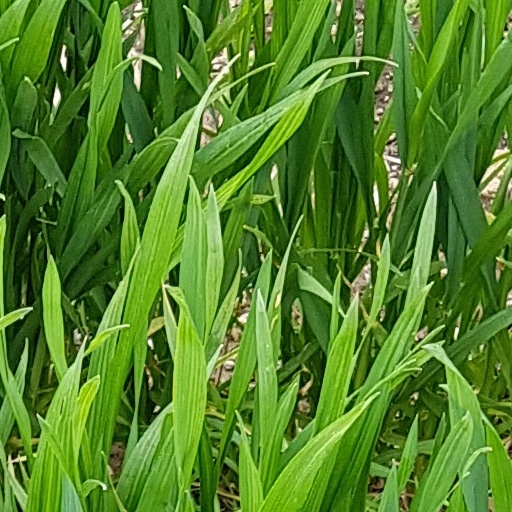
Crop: wheat